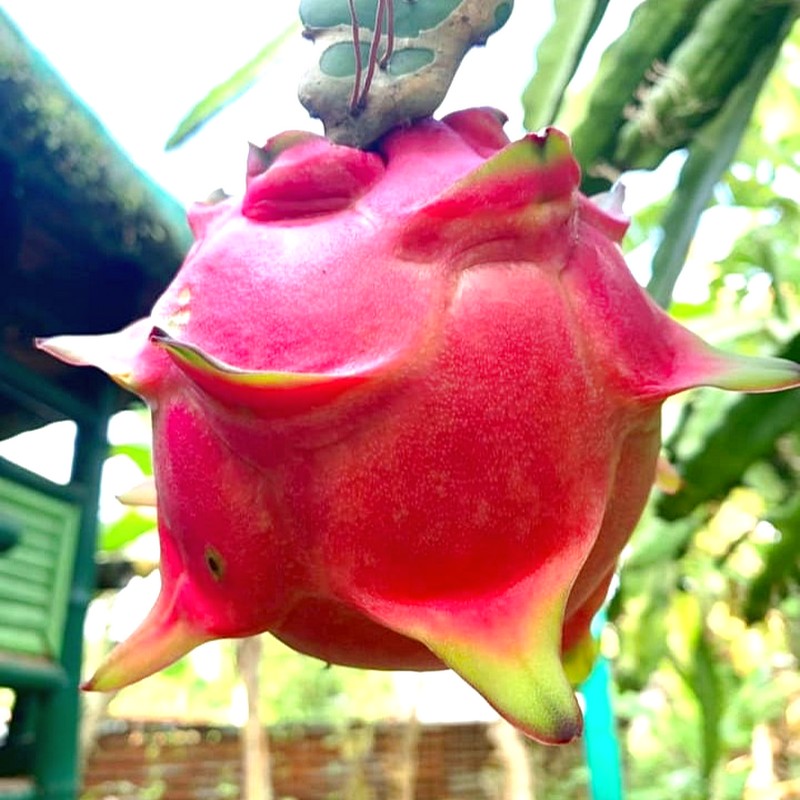
Label: Mature Dragon Fruit